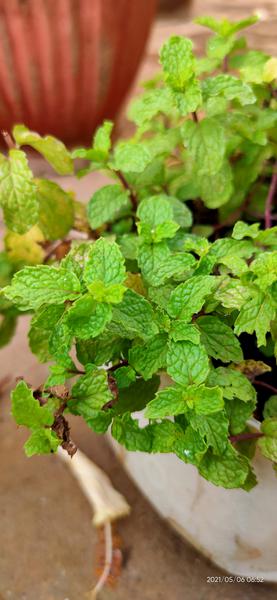
Plant: Mint